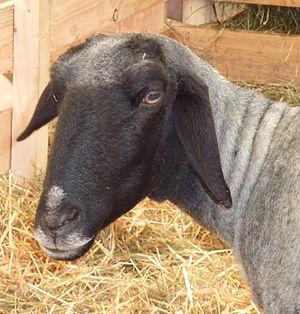
Le cheptel ovin mondial compte un milliard de têtes. Classées par pays, voici une liste des principales races de moutons connues :